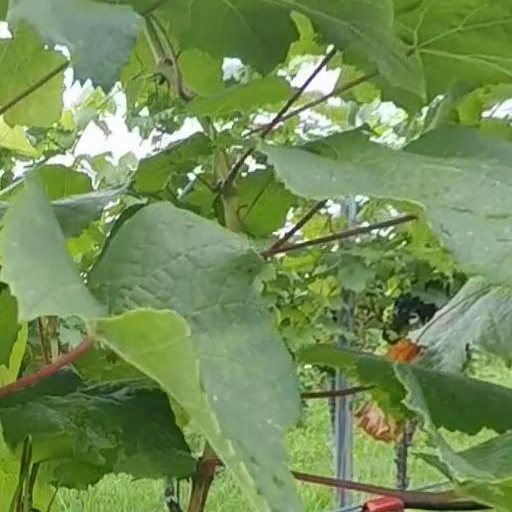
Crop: grape